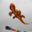
Label: lizard